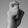
ASL letter: X